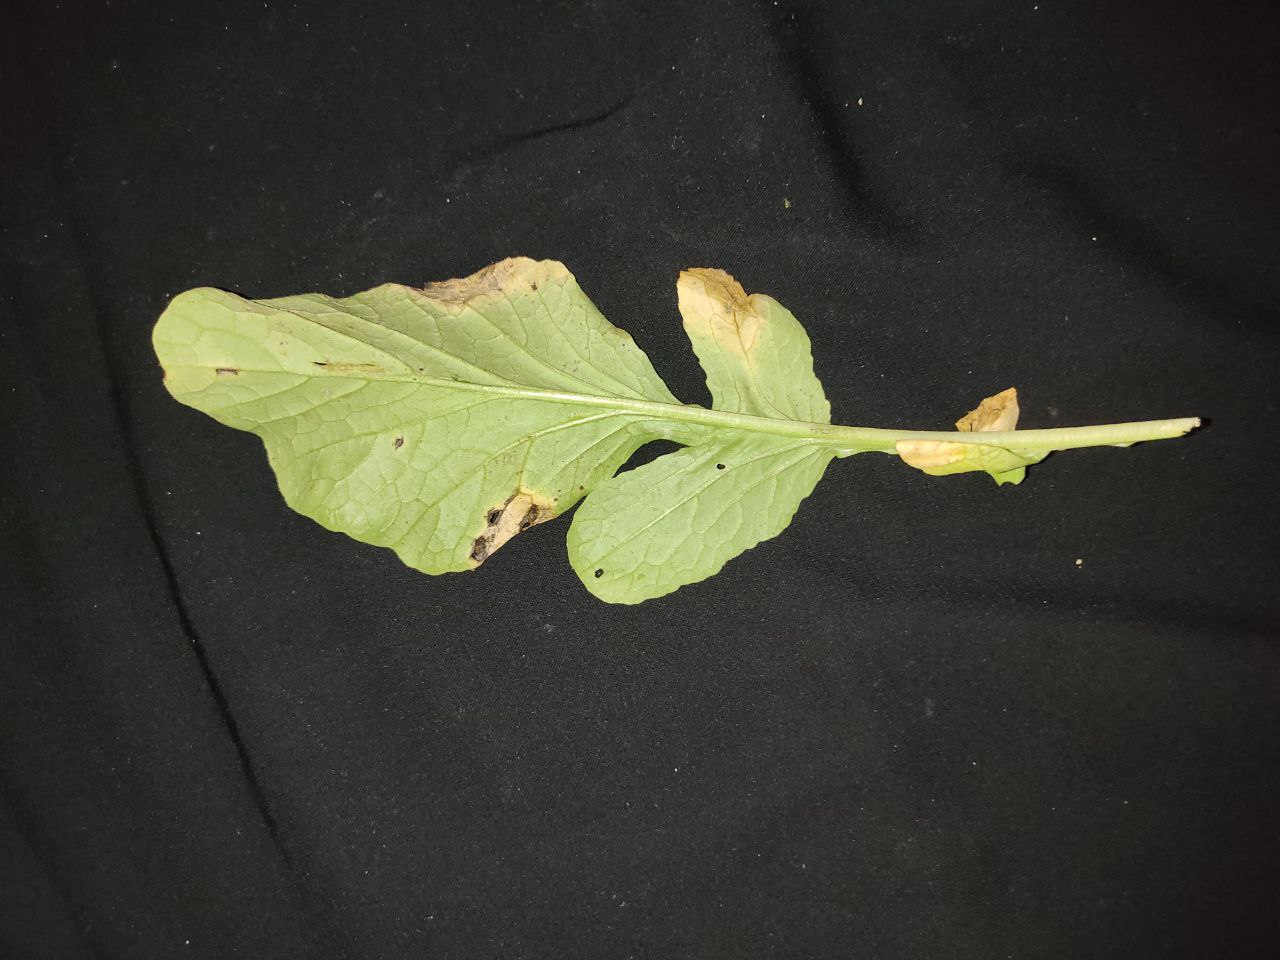
Label: Downey mildew